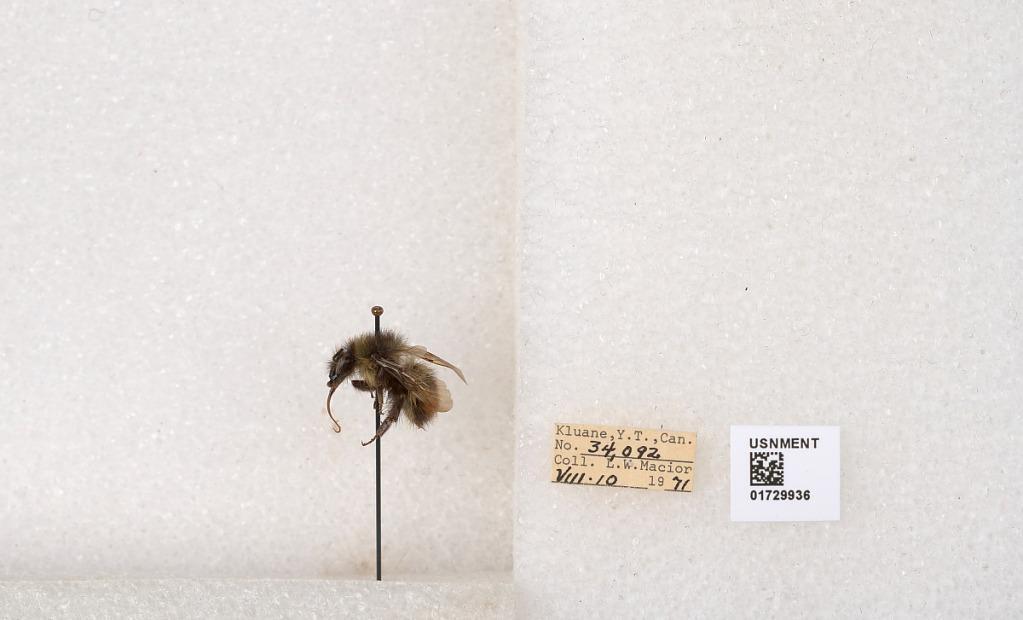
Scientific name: Bombus flavifrons Cresson
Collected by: L. Macior
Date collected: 1971-8-10
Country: Canada
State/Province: Yukon Territory
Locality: Kluane National Park and Reserve
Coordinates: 60.7493, -139.504